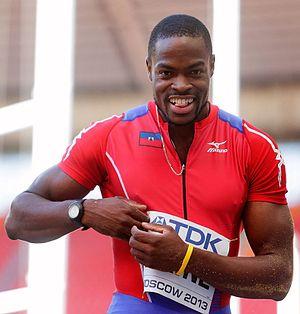
Samyr Lainé est un athlète haïtien, spécialiste du triple saut.